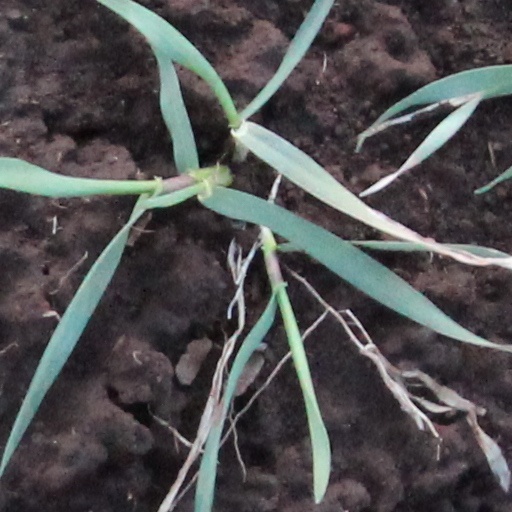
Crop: wheat